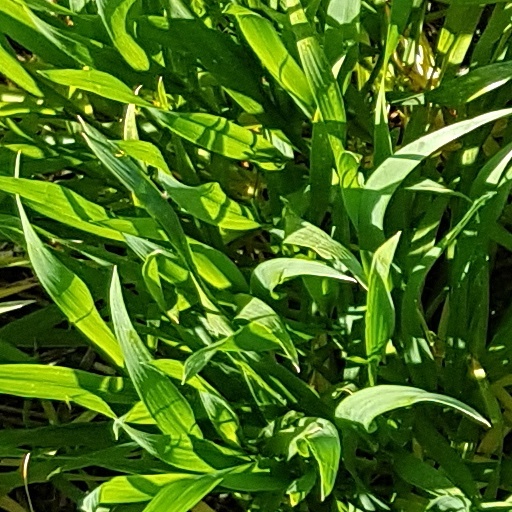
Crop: wheat